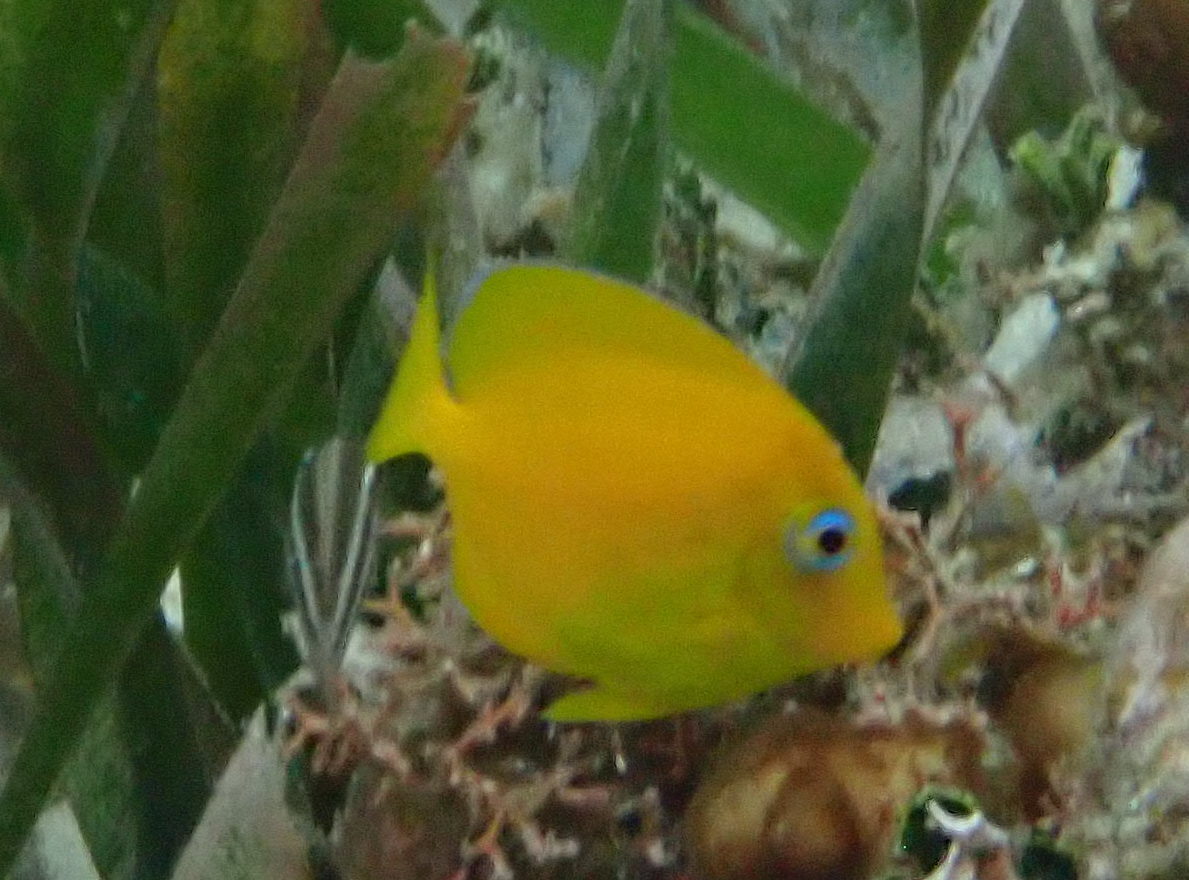
Acanthurus coeruleus (Atlantic Blue Tang)